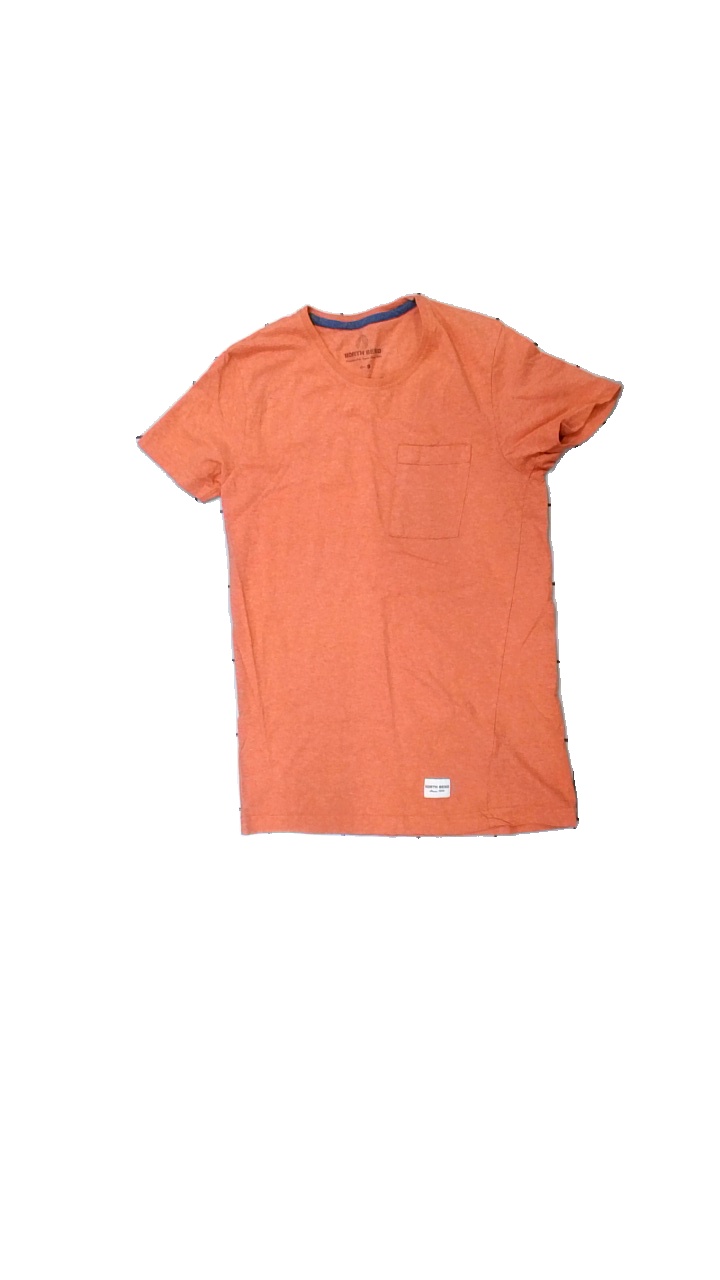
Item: T-shirt (Unisex)
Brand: North Bend
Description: Orange t-shirt with blue details from North Bend, size S. Poor condition.
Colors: Orange, Blue
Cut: Regular, C-collar
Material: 63% cott, 37% poly
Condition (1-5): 2
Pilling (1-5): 3
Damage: twisted seams on both sides
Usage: Export
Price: <50